Yazoo Records

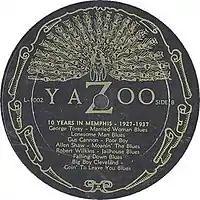
The Yazoo peacock

The first five releases (L 1001 to L 1005) were issued under the label name of Belzona Records. The label was then renamed Yazoo Records, and the first five releases were reissued under the new name.